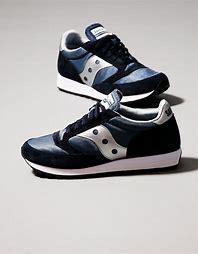
Brand: Saucony
Model: Jazz 81